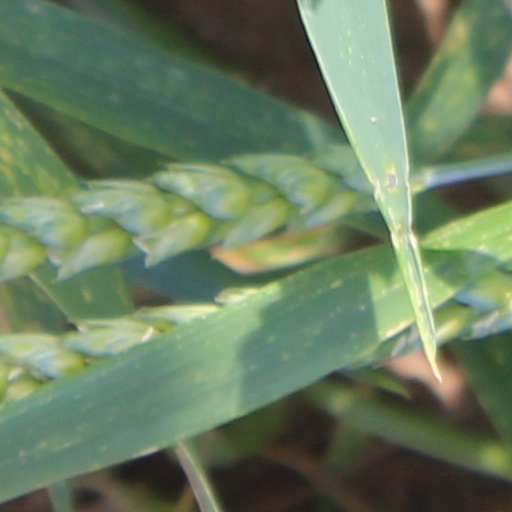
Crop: wheat